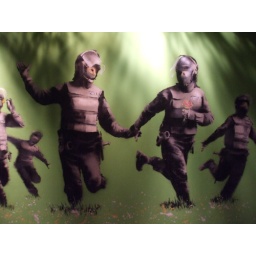
I loved the contrast between the riot kit and the hippy dippy running hand in hand through grass and flowers